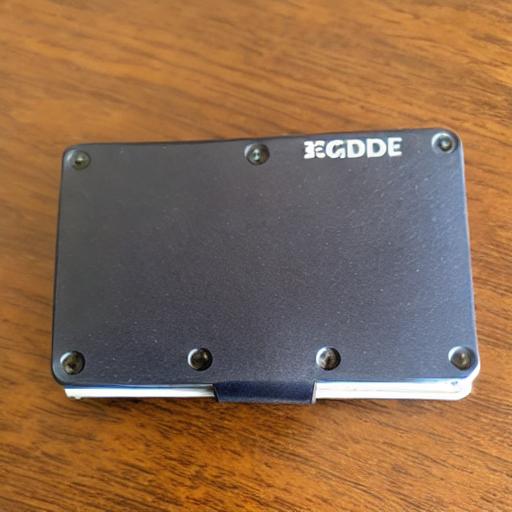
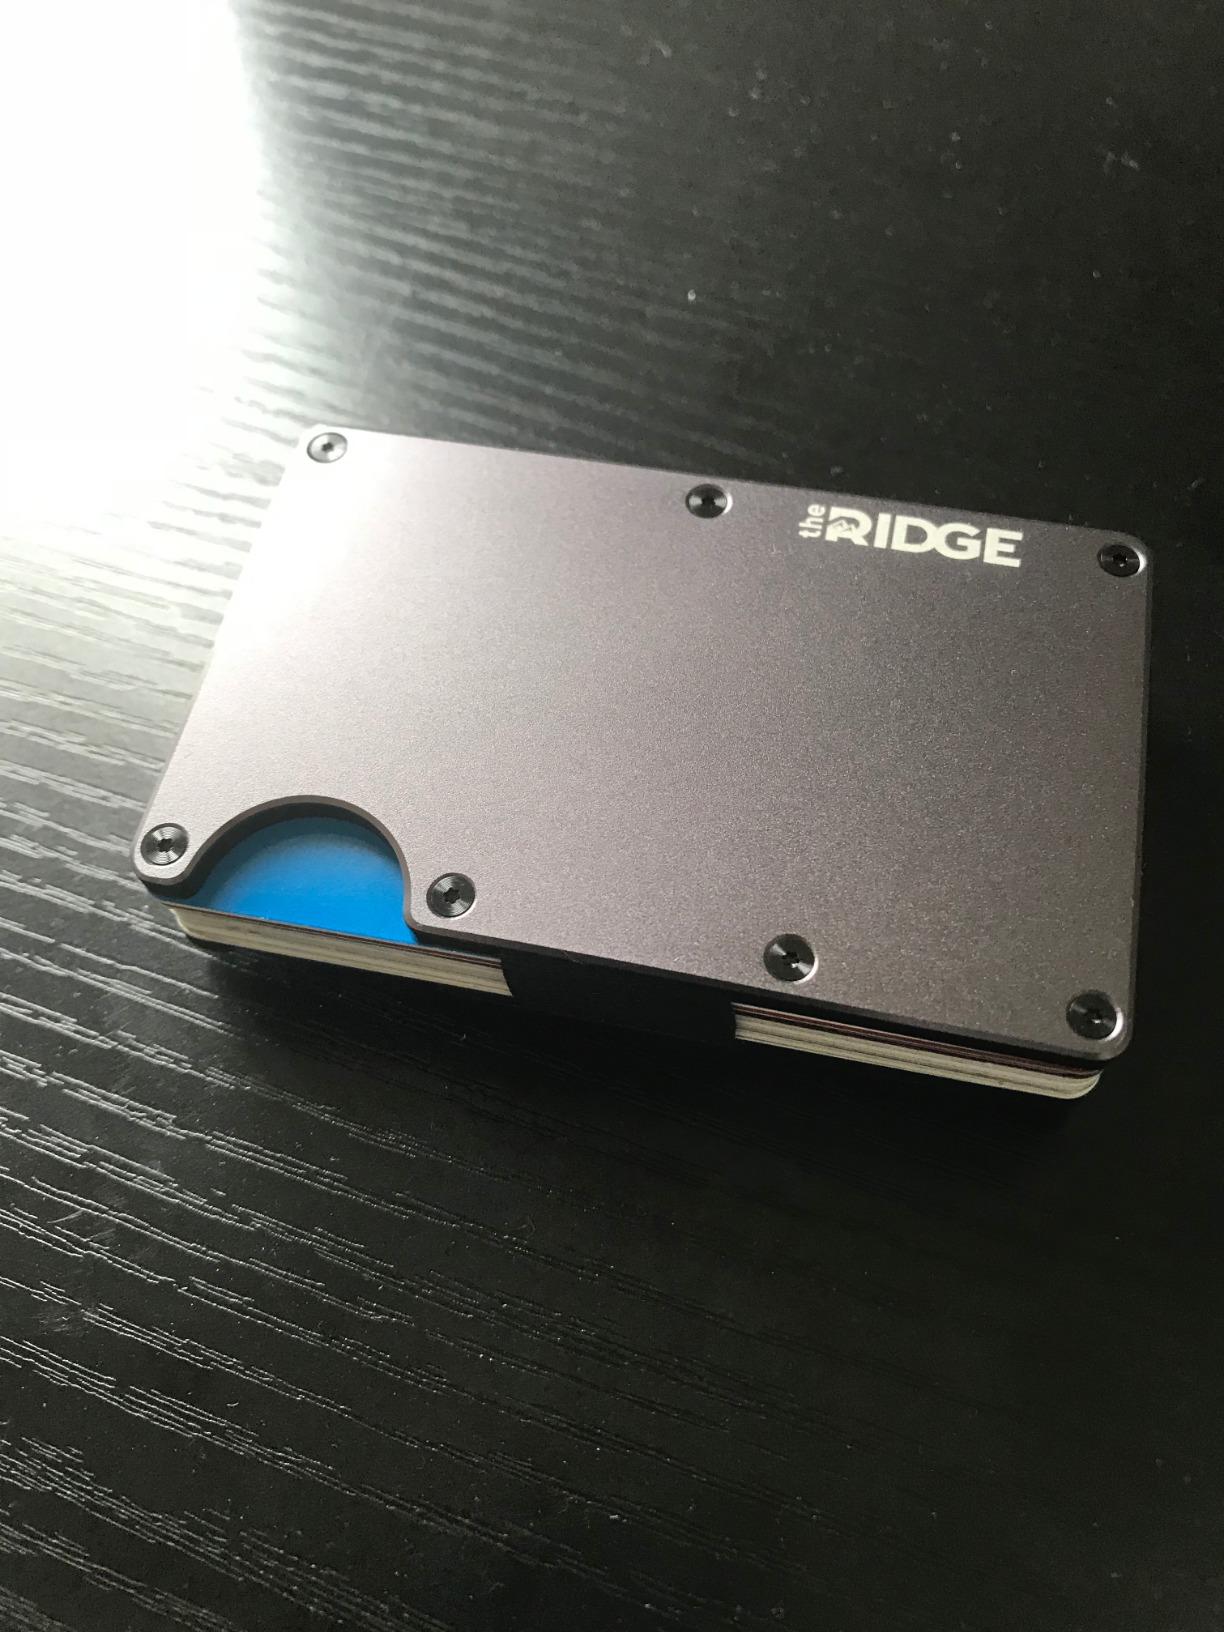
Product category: accessories_wallet
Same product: no